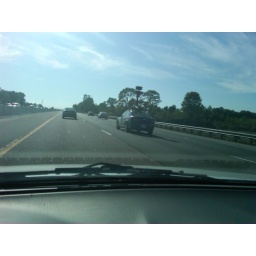
Driving beside a google street view car with a cam.